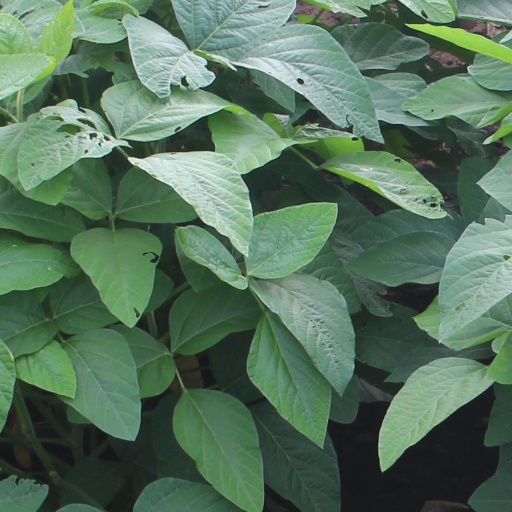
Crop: soybean